Vince McMahon

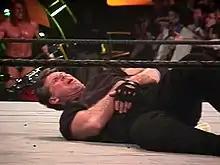
McMahon after losing his match at King of the Ring in June 2000

McMahon first met the promoter for Capitol Wrestling Corporation (CWC), his father, Vincent J. McMahon, when 12. At that point, McMahon became interested in following in his father's professional wrestling footsteps and often accompanied him on trips to Madison Square Garden. McMahon wanted to be a wrestler, but his father did not allow him, explaining that promoters did not appear on the show and should stay apart from their wrestlers.